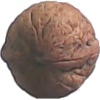
Label: Walnut 1